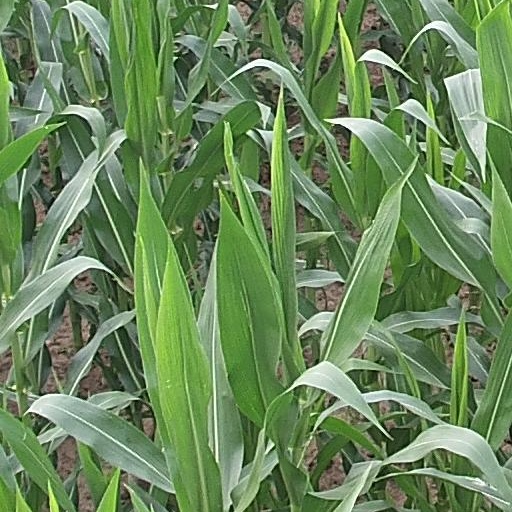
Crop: maize; corn